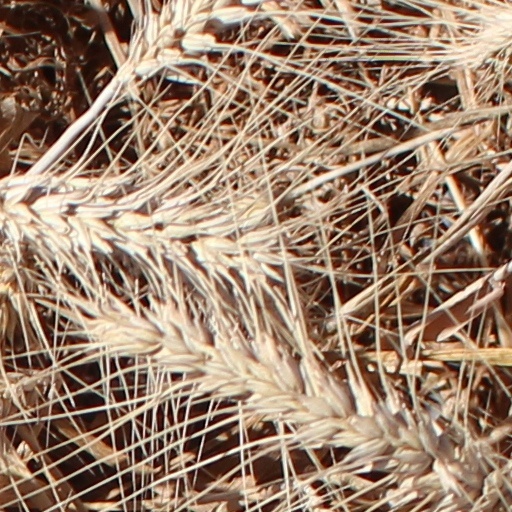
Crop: wheat